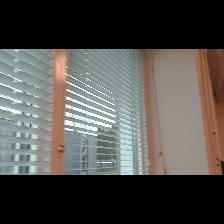
Label: NonHuman